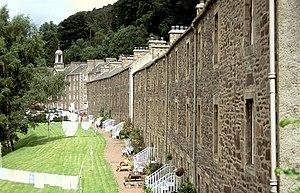
Le logement en Écosse comprend toutes les formes d'habitations construites dans ce qui est aujourd'hui l'Écosse, depuis la première période d'occupation humaine jusqu'à nos jours. La plus ancienne maison d'Écosse date du Mésolithique. Au Néolithique, l'agriculture sédentaire a conduit à la construction des premières maisons en pierre. Il existe également des preuves de cette période de grandes halles en bois. À l'âge du bronze, il y avait des crannogs ronds cellulaires et des forts qui entouraient de grandes colonies. À l'âge du fer, les maisons cellulaires commencent à être remplacées sur les îles du Nord par de simples rotondes atlantiques, de grands bâtiments circulaires avec une construction en pierre de taille. Les plus grandes constructions qui datent de cette époque sont les brochs et les duns circulaires et les timoneries.